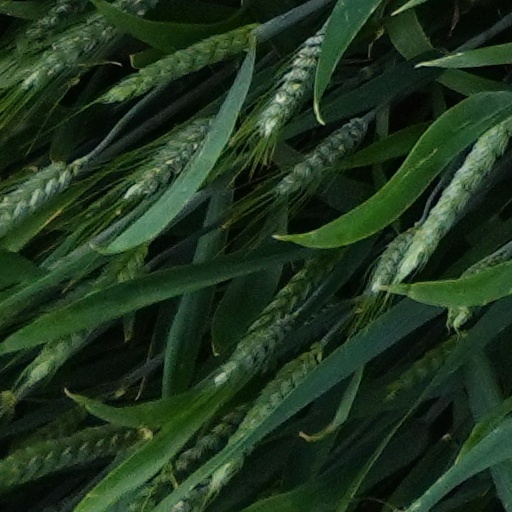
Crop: wheat